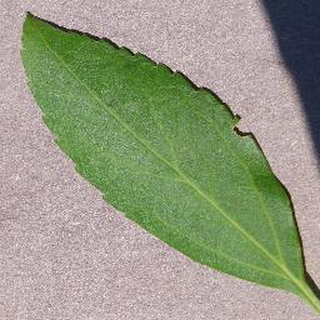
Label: healthy_cherry